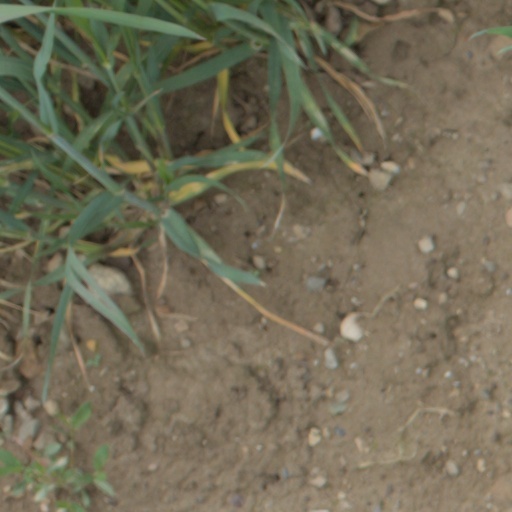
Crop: wheat